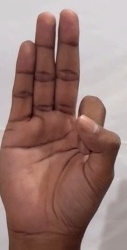
ASL sign: F